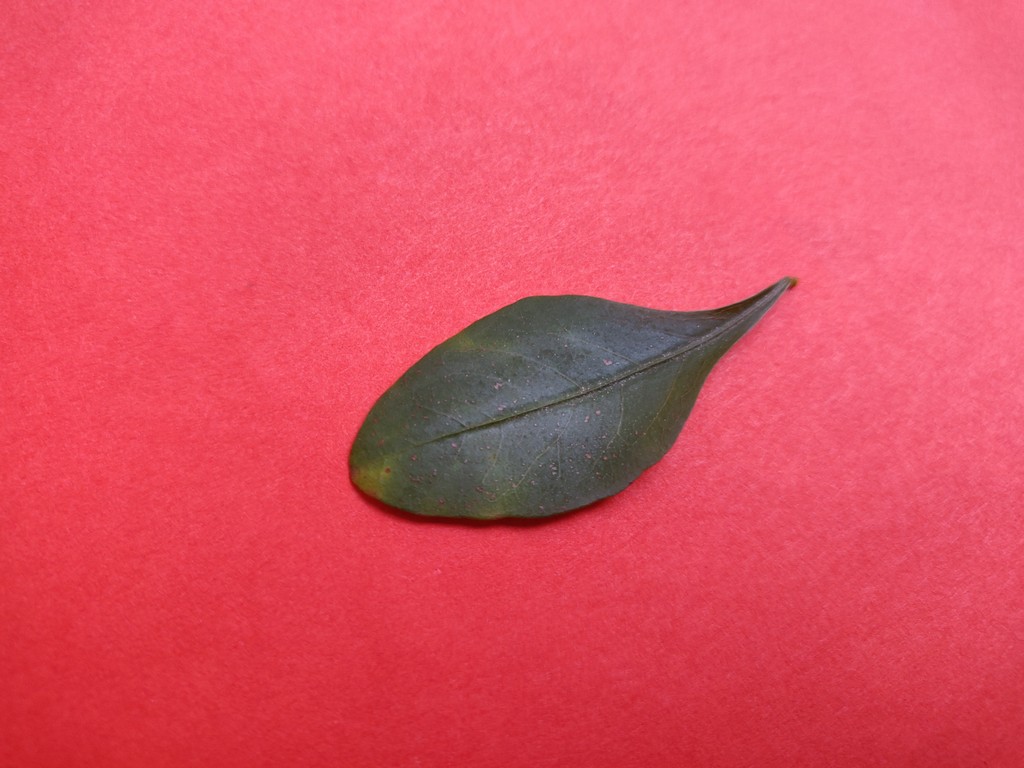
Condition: Unhealthy
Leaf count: single
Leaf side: front